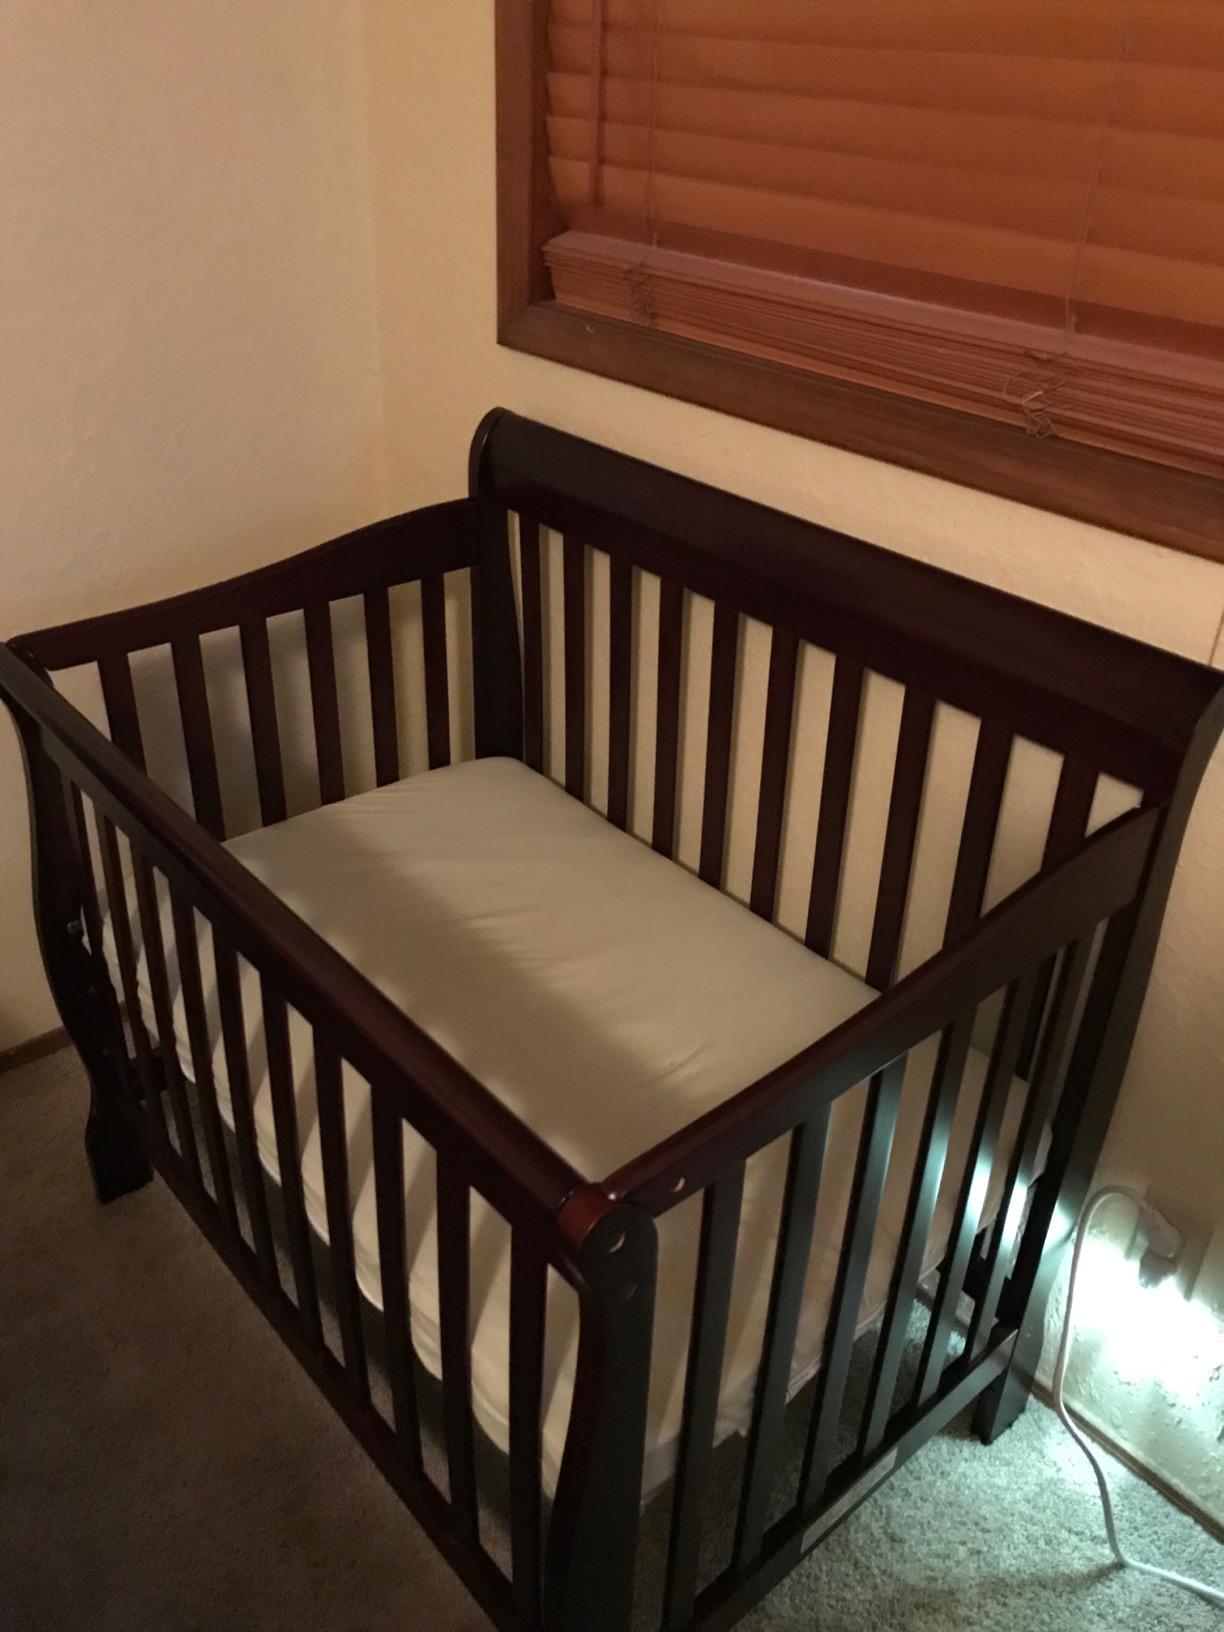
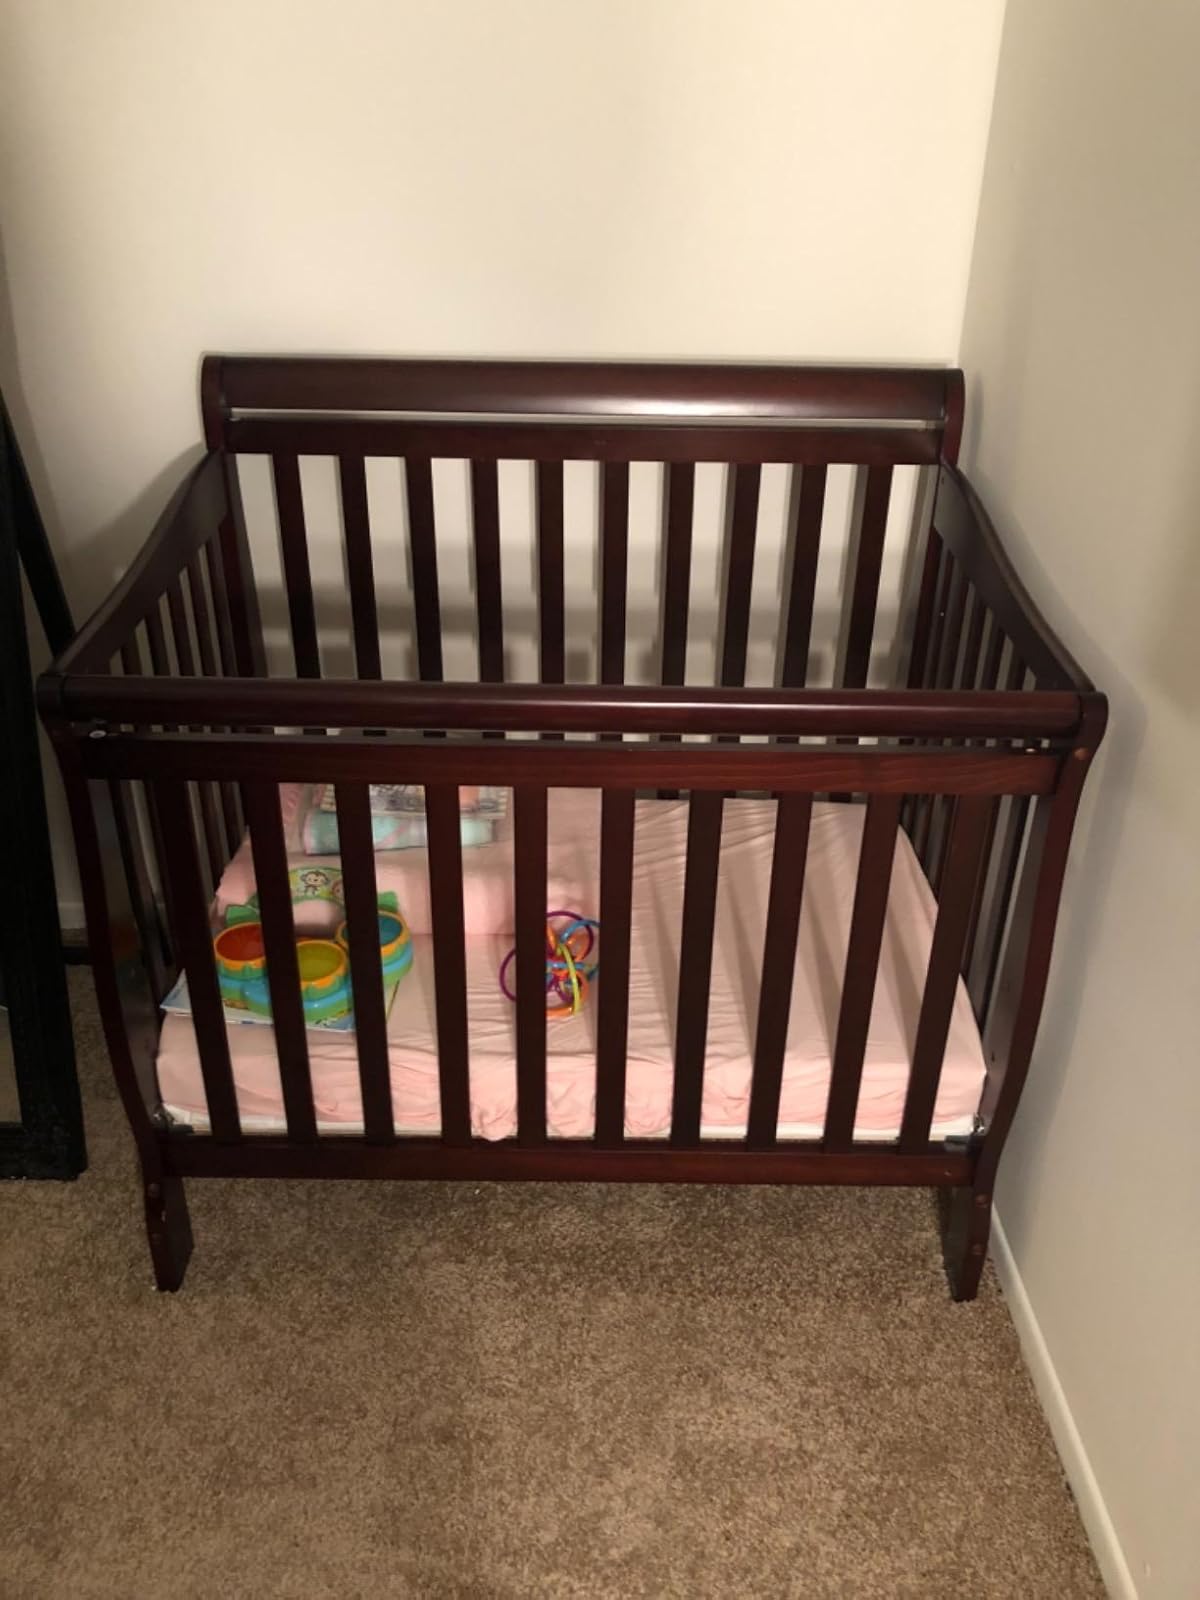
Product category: products_crib
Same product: yes